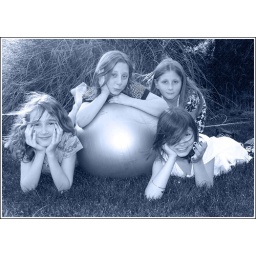
girls in blue